Jewish Cemetery, Tarnogród

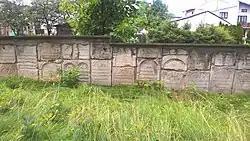
Fragment of matzevahs forming the wall of the present day cemetery

The Jewish Cemetery in Tarnogród was probably established in 1588. Located to the east of the synagogue, it covered an area of 1.8 hectares. During World War II, the Nazi Germans occupying Poland desacrated and destroyed the cemetery. A few decades after the end of the war, from 1986 until 1990, the cemetery was renovated and partly surrounded by a wall to mark and protect it. Around 100 pieces of recovered tombstones were placed within the area. Some of the tombstones were embedded into the wall, becoming the so-called "commemoration wall". There is a monument to the memory of Poles of Jewish origin from Tarnogród who were murdered by the Germans in 1942.